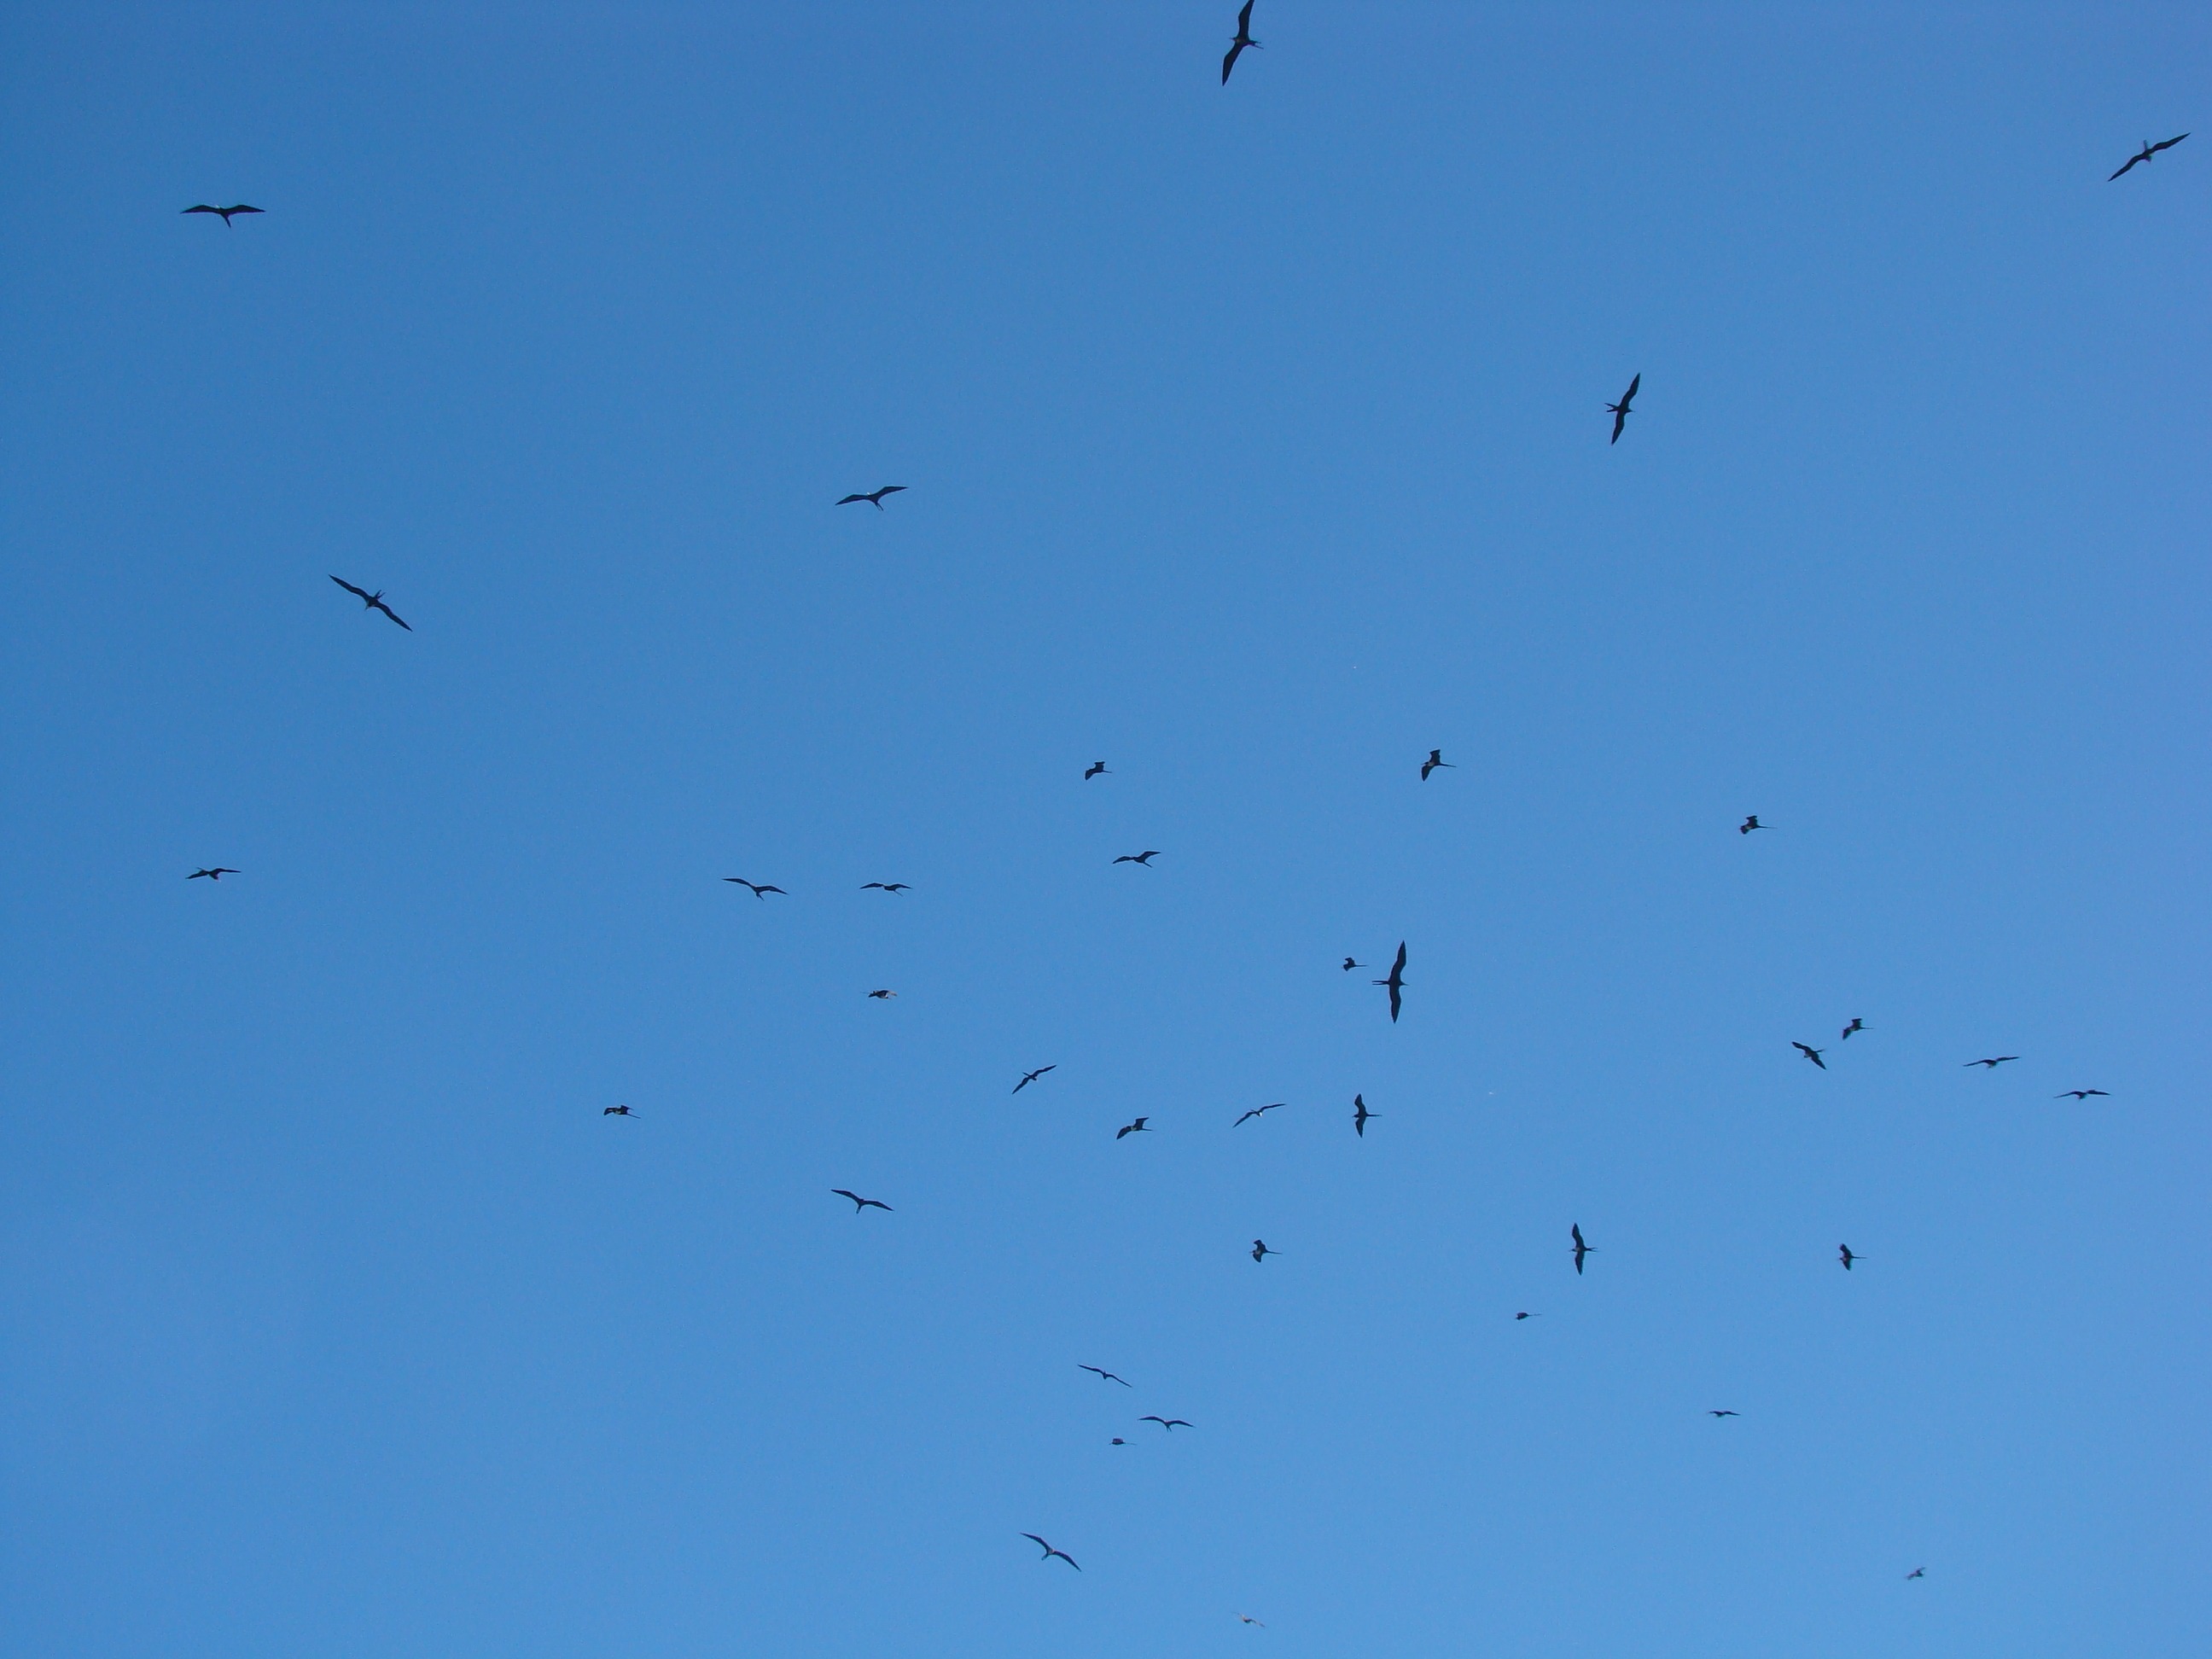
sea, nature, bird, sky, flock, line, blue, blue sky, birds, bird migration, perching bird, animal migration